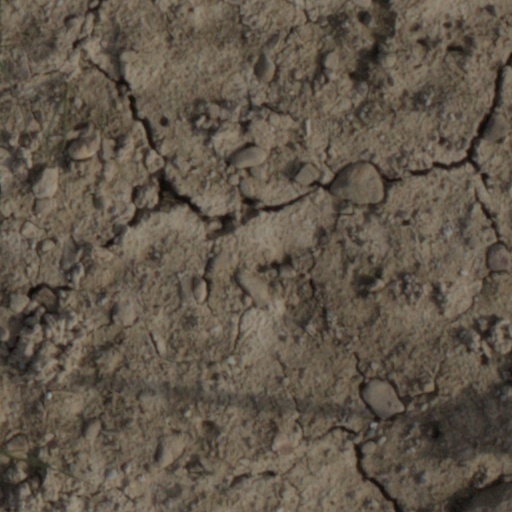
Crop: wheat